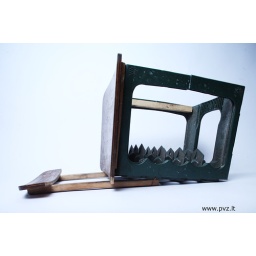
chair beer box made by amature designer